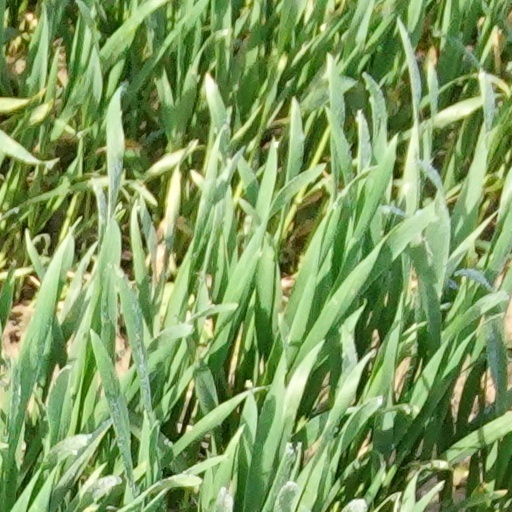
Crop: wheat